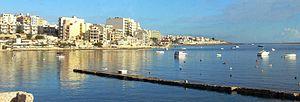
Qawra est une ville balnéaire maltaise située à 15 kilomètres au nord-ouest de La Valette. Elle fait partie du Conseil local de San Pawl il-Baħar.